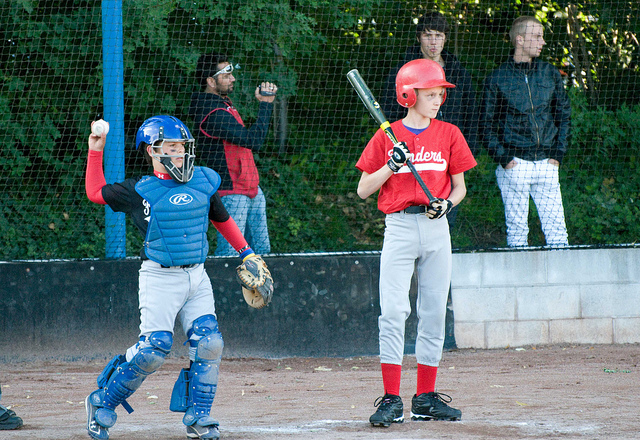
thanh niên đội mũ xanh dương đang cầm quả bóng chày trên tay